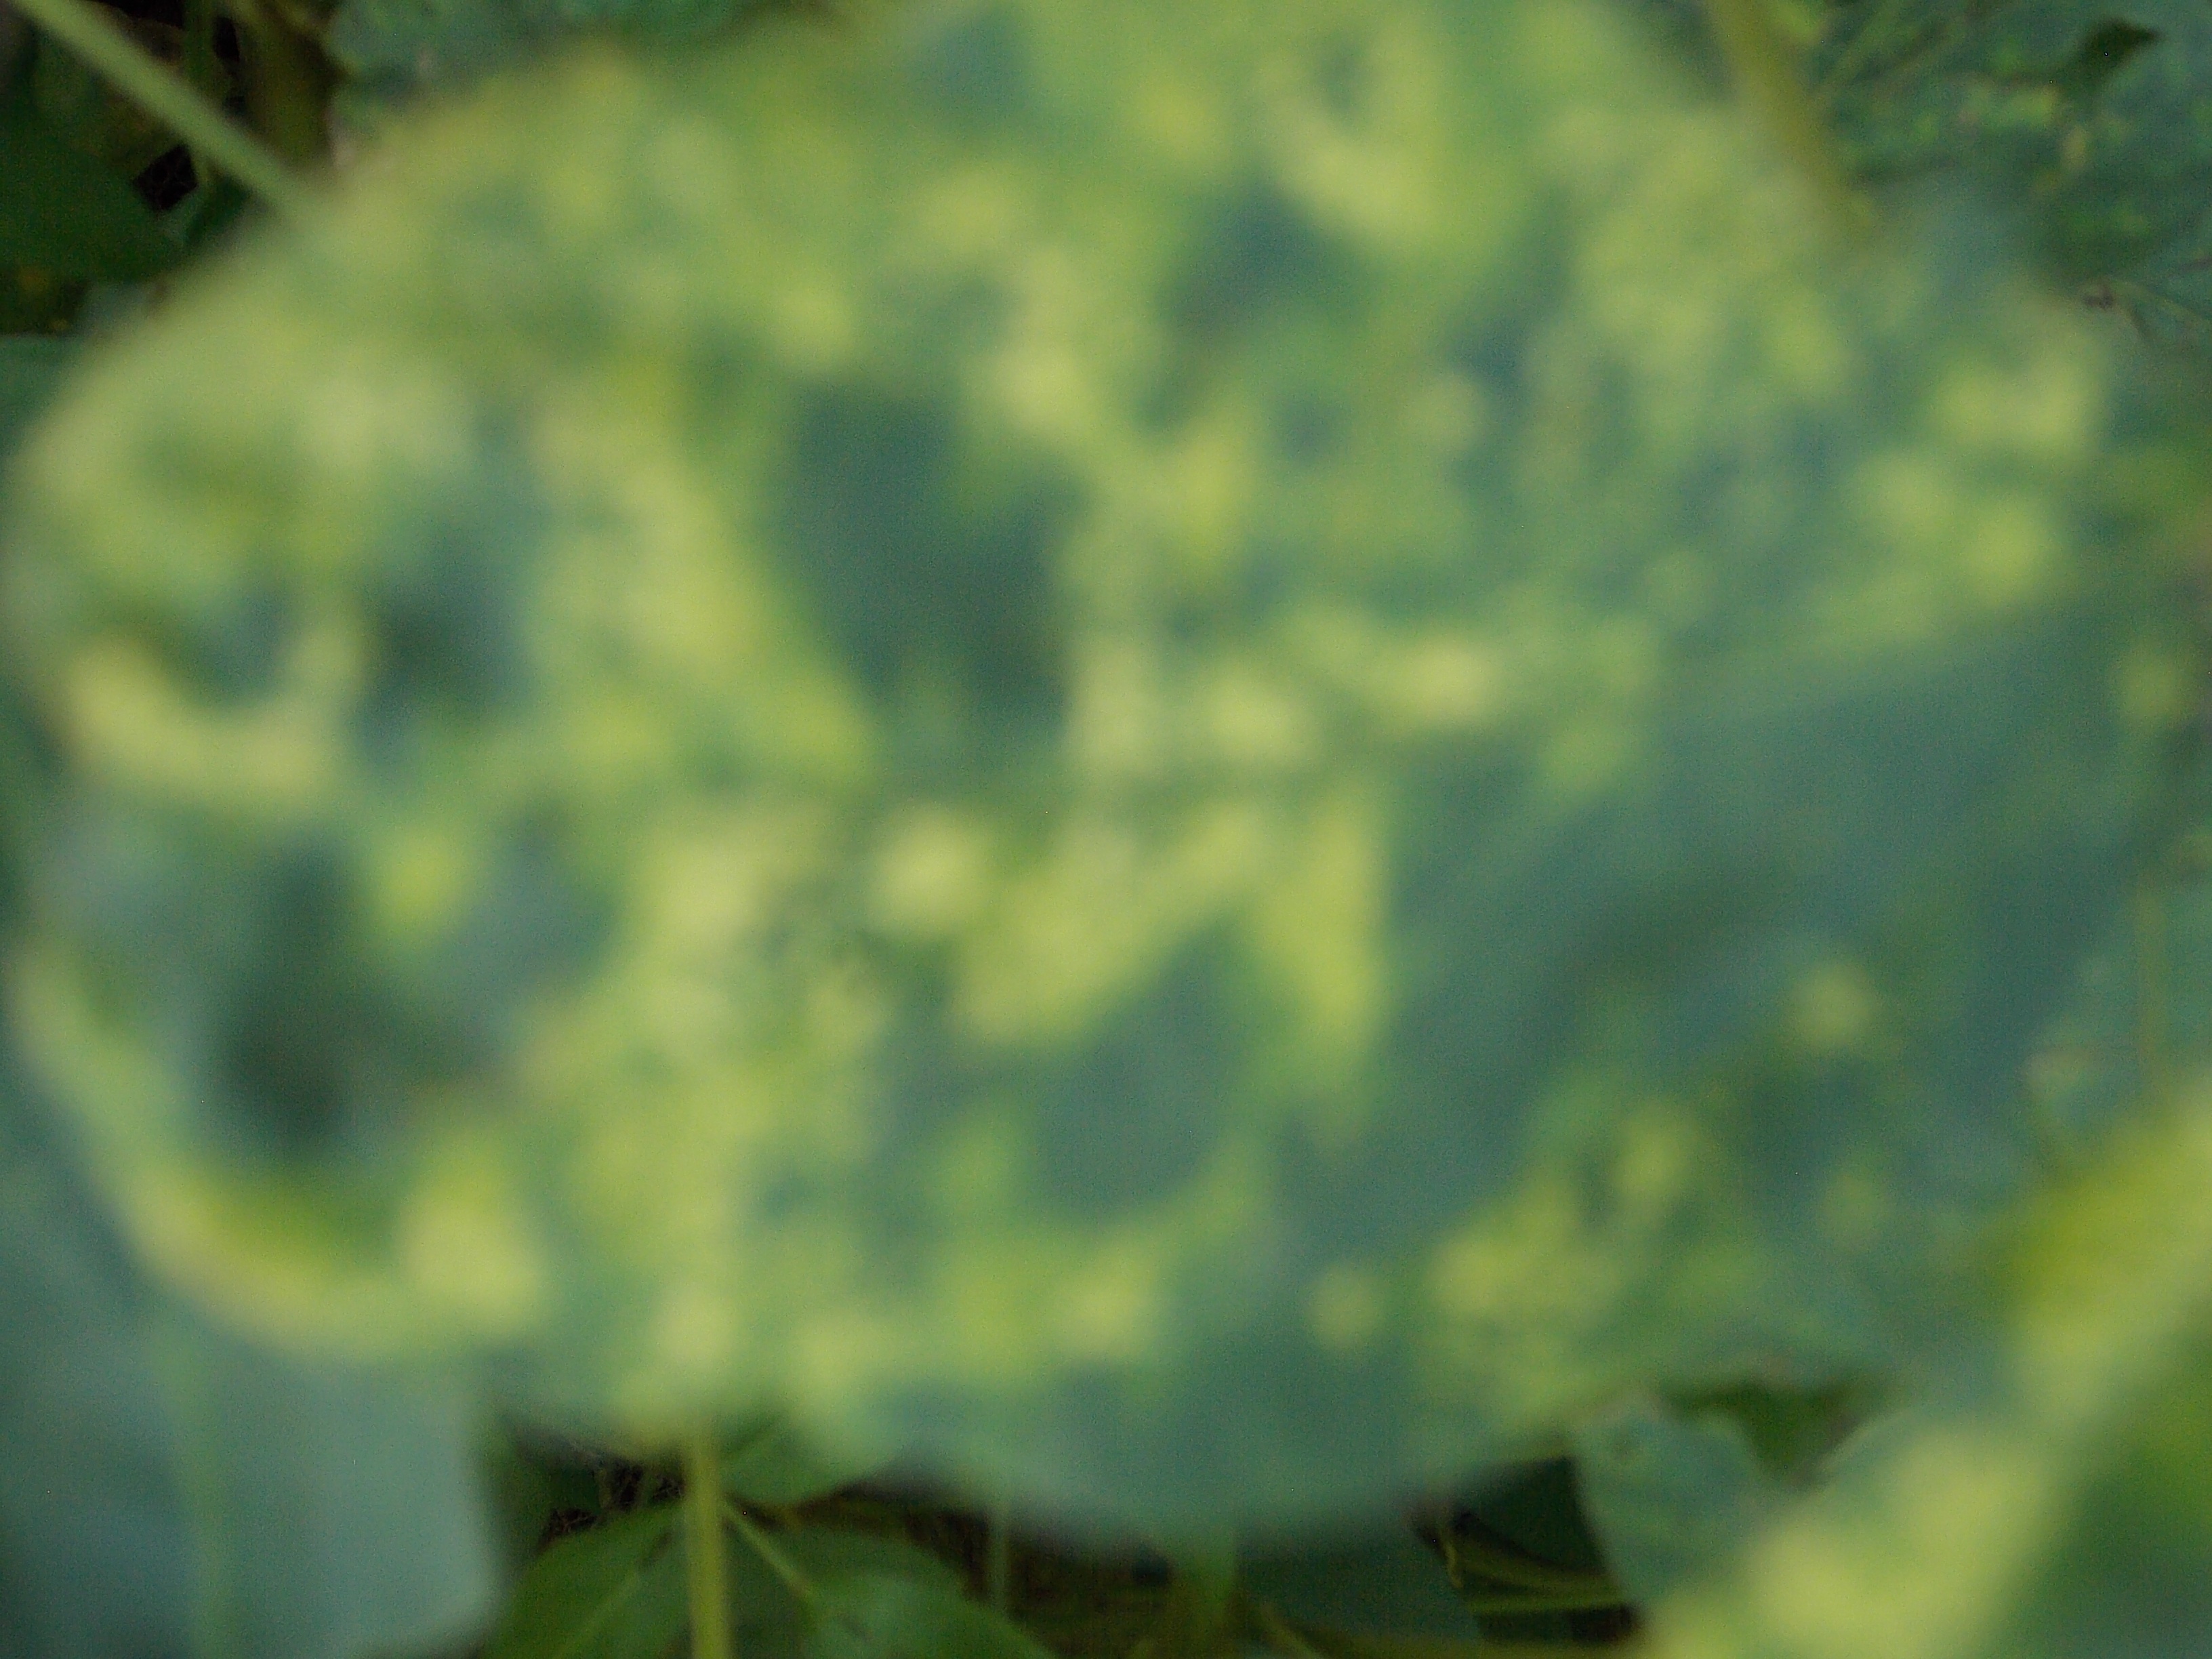
Label: Disease